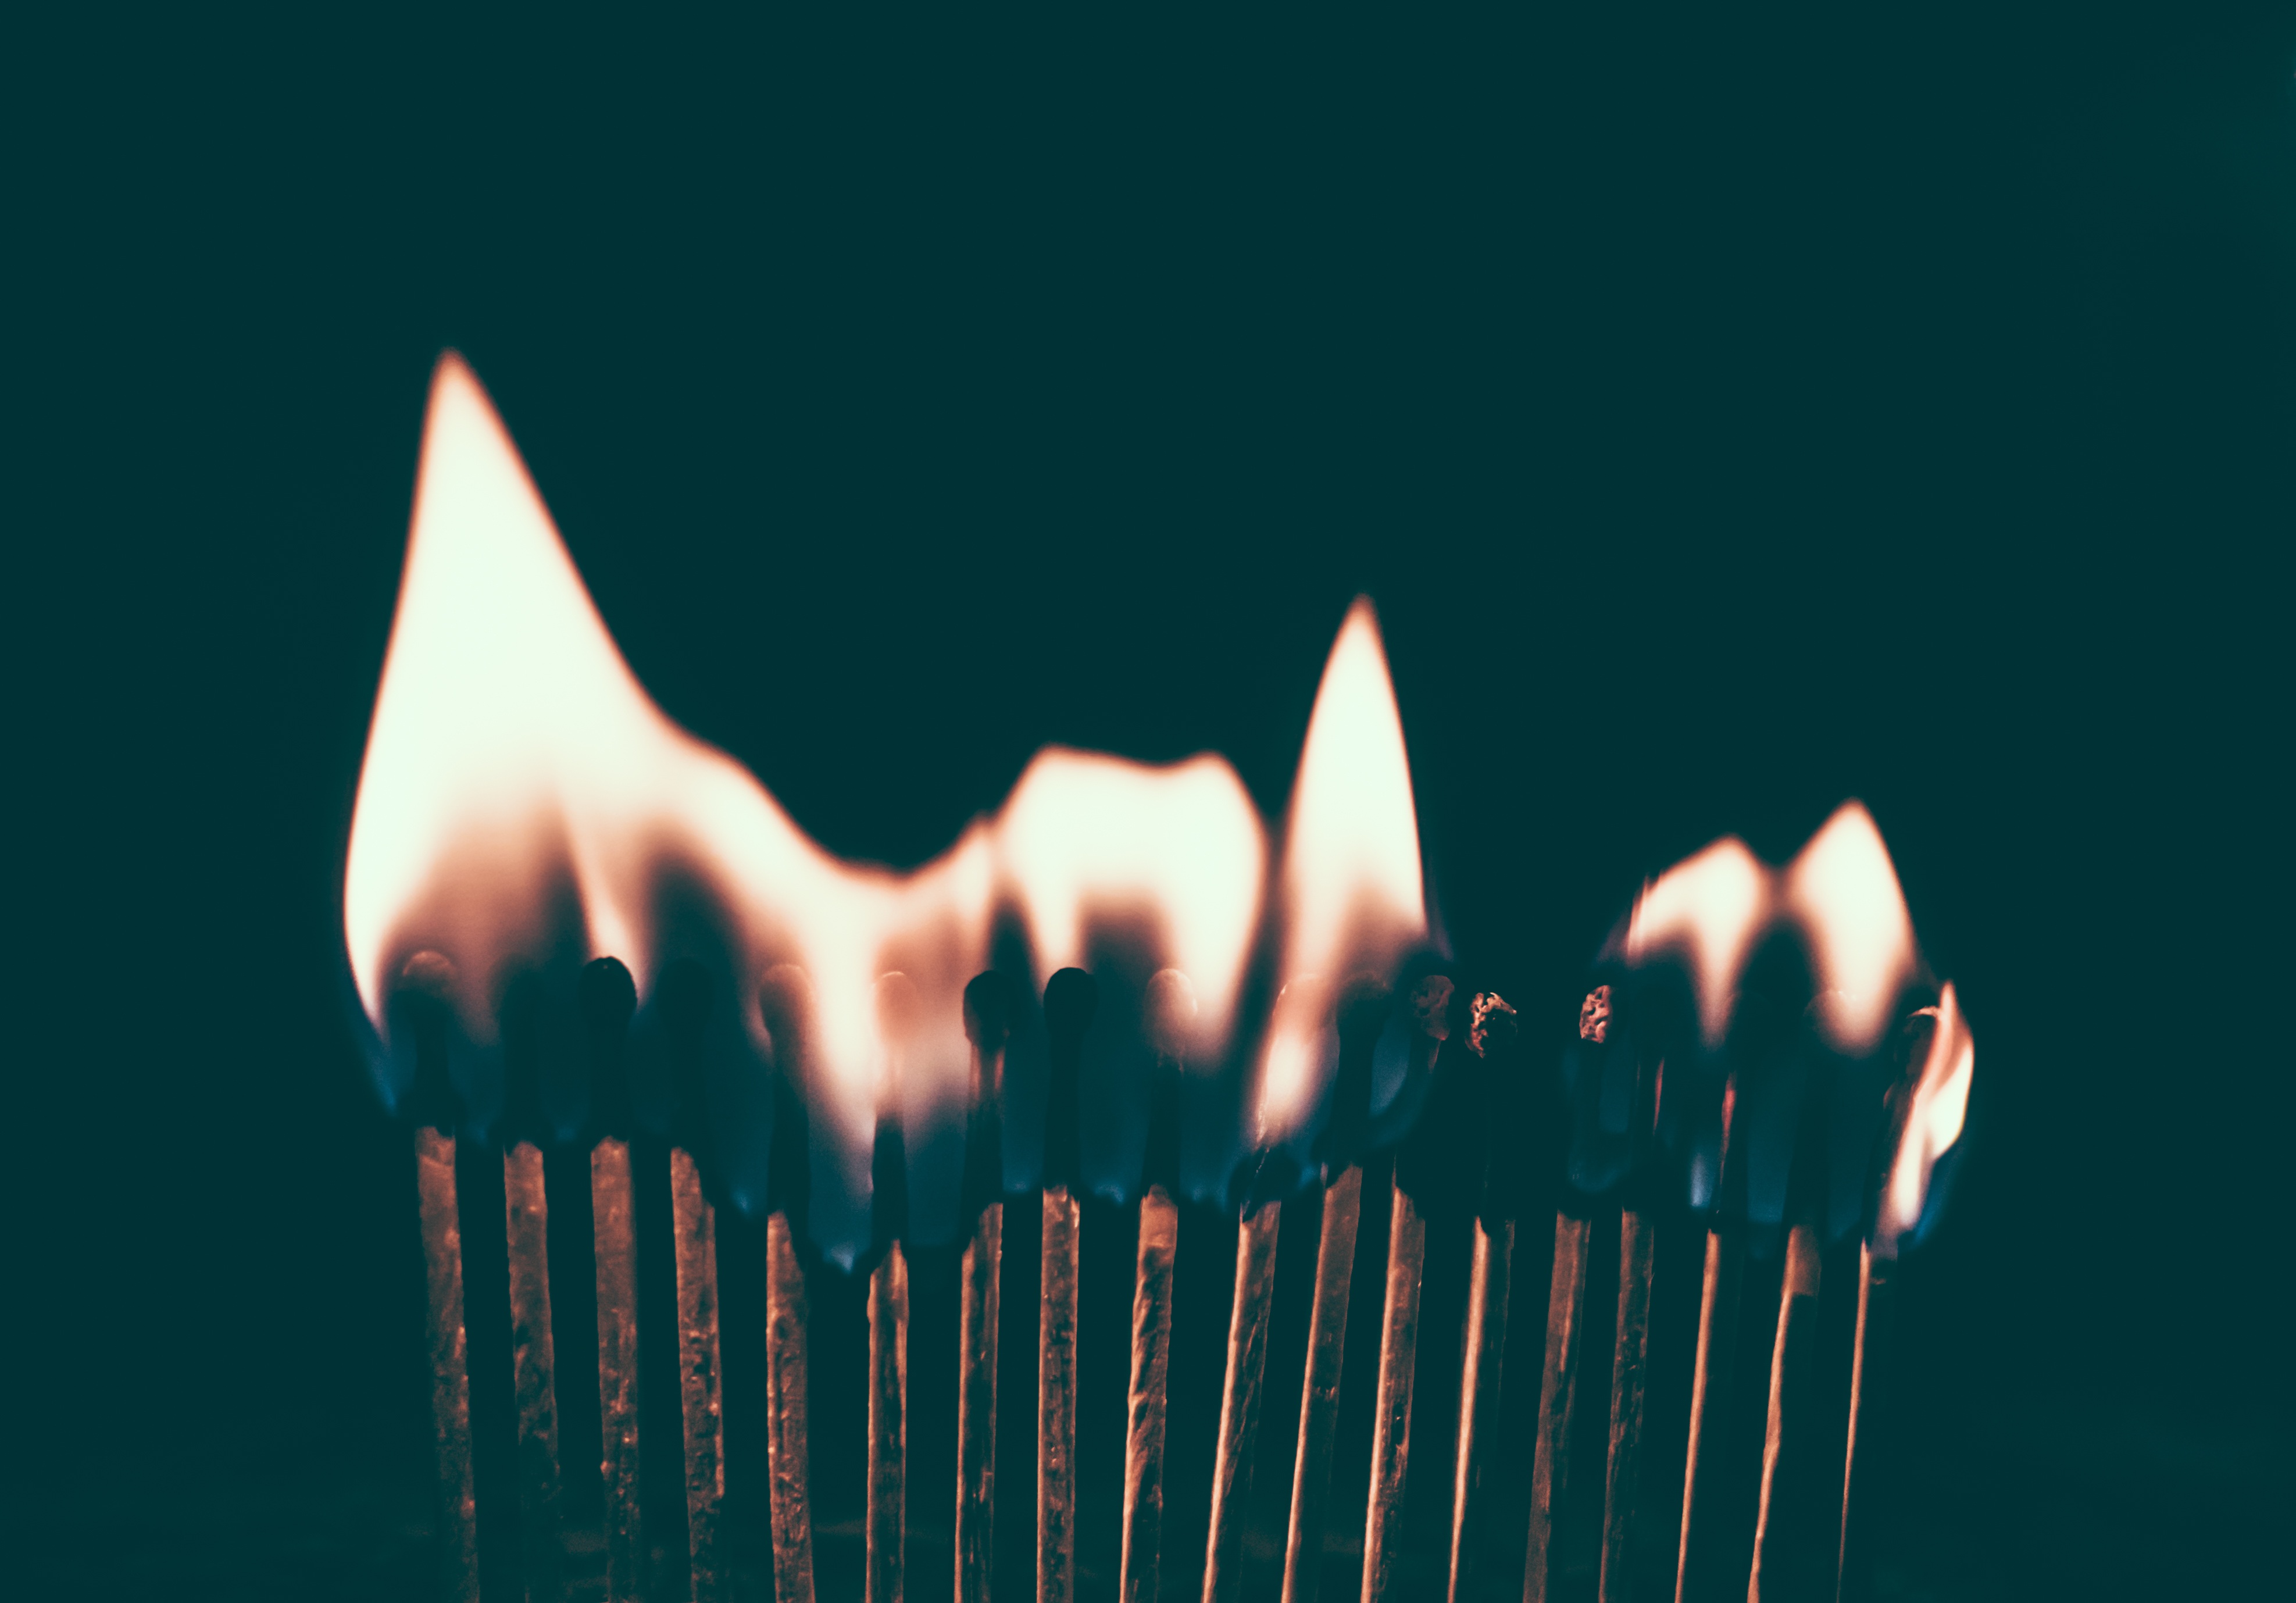
light, flame, fire, darkness, lighting, burn, font, illustration, match, matches, macro photography, computer wallpaper